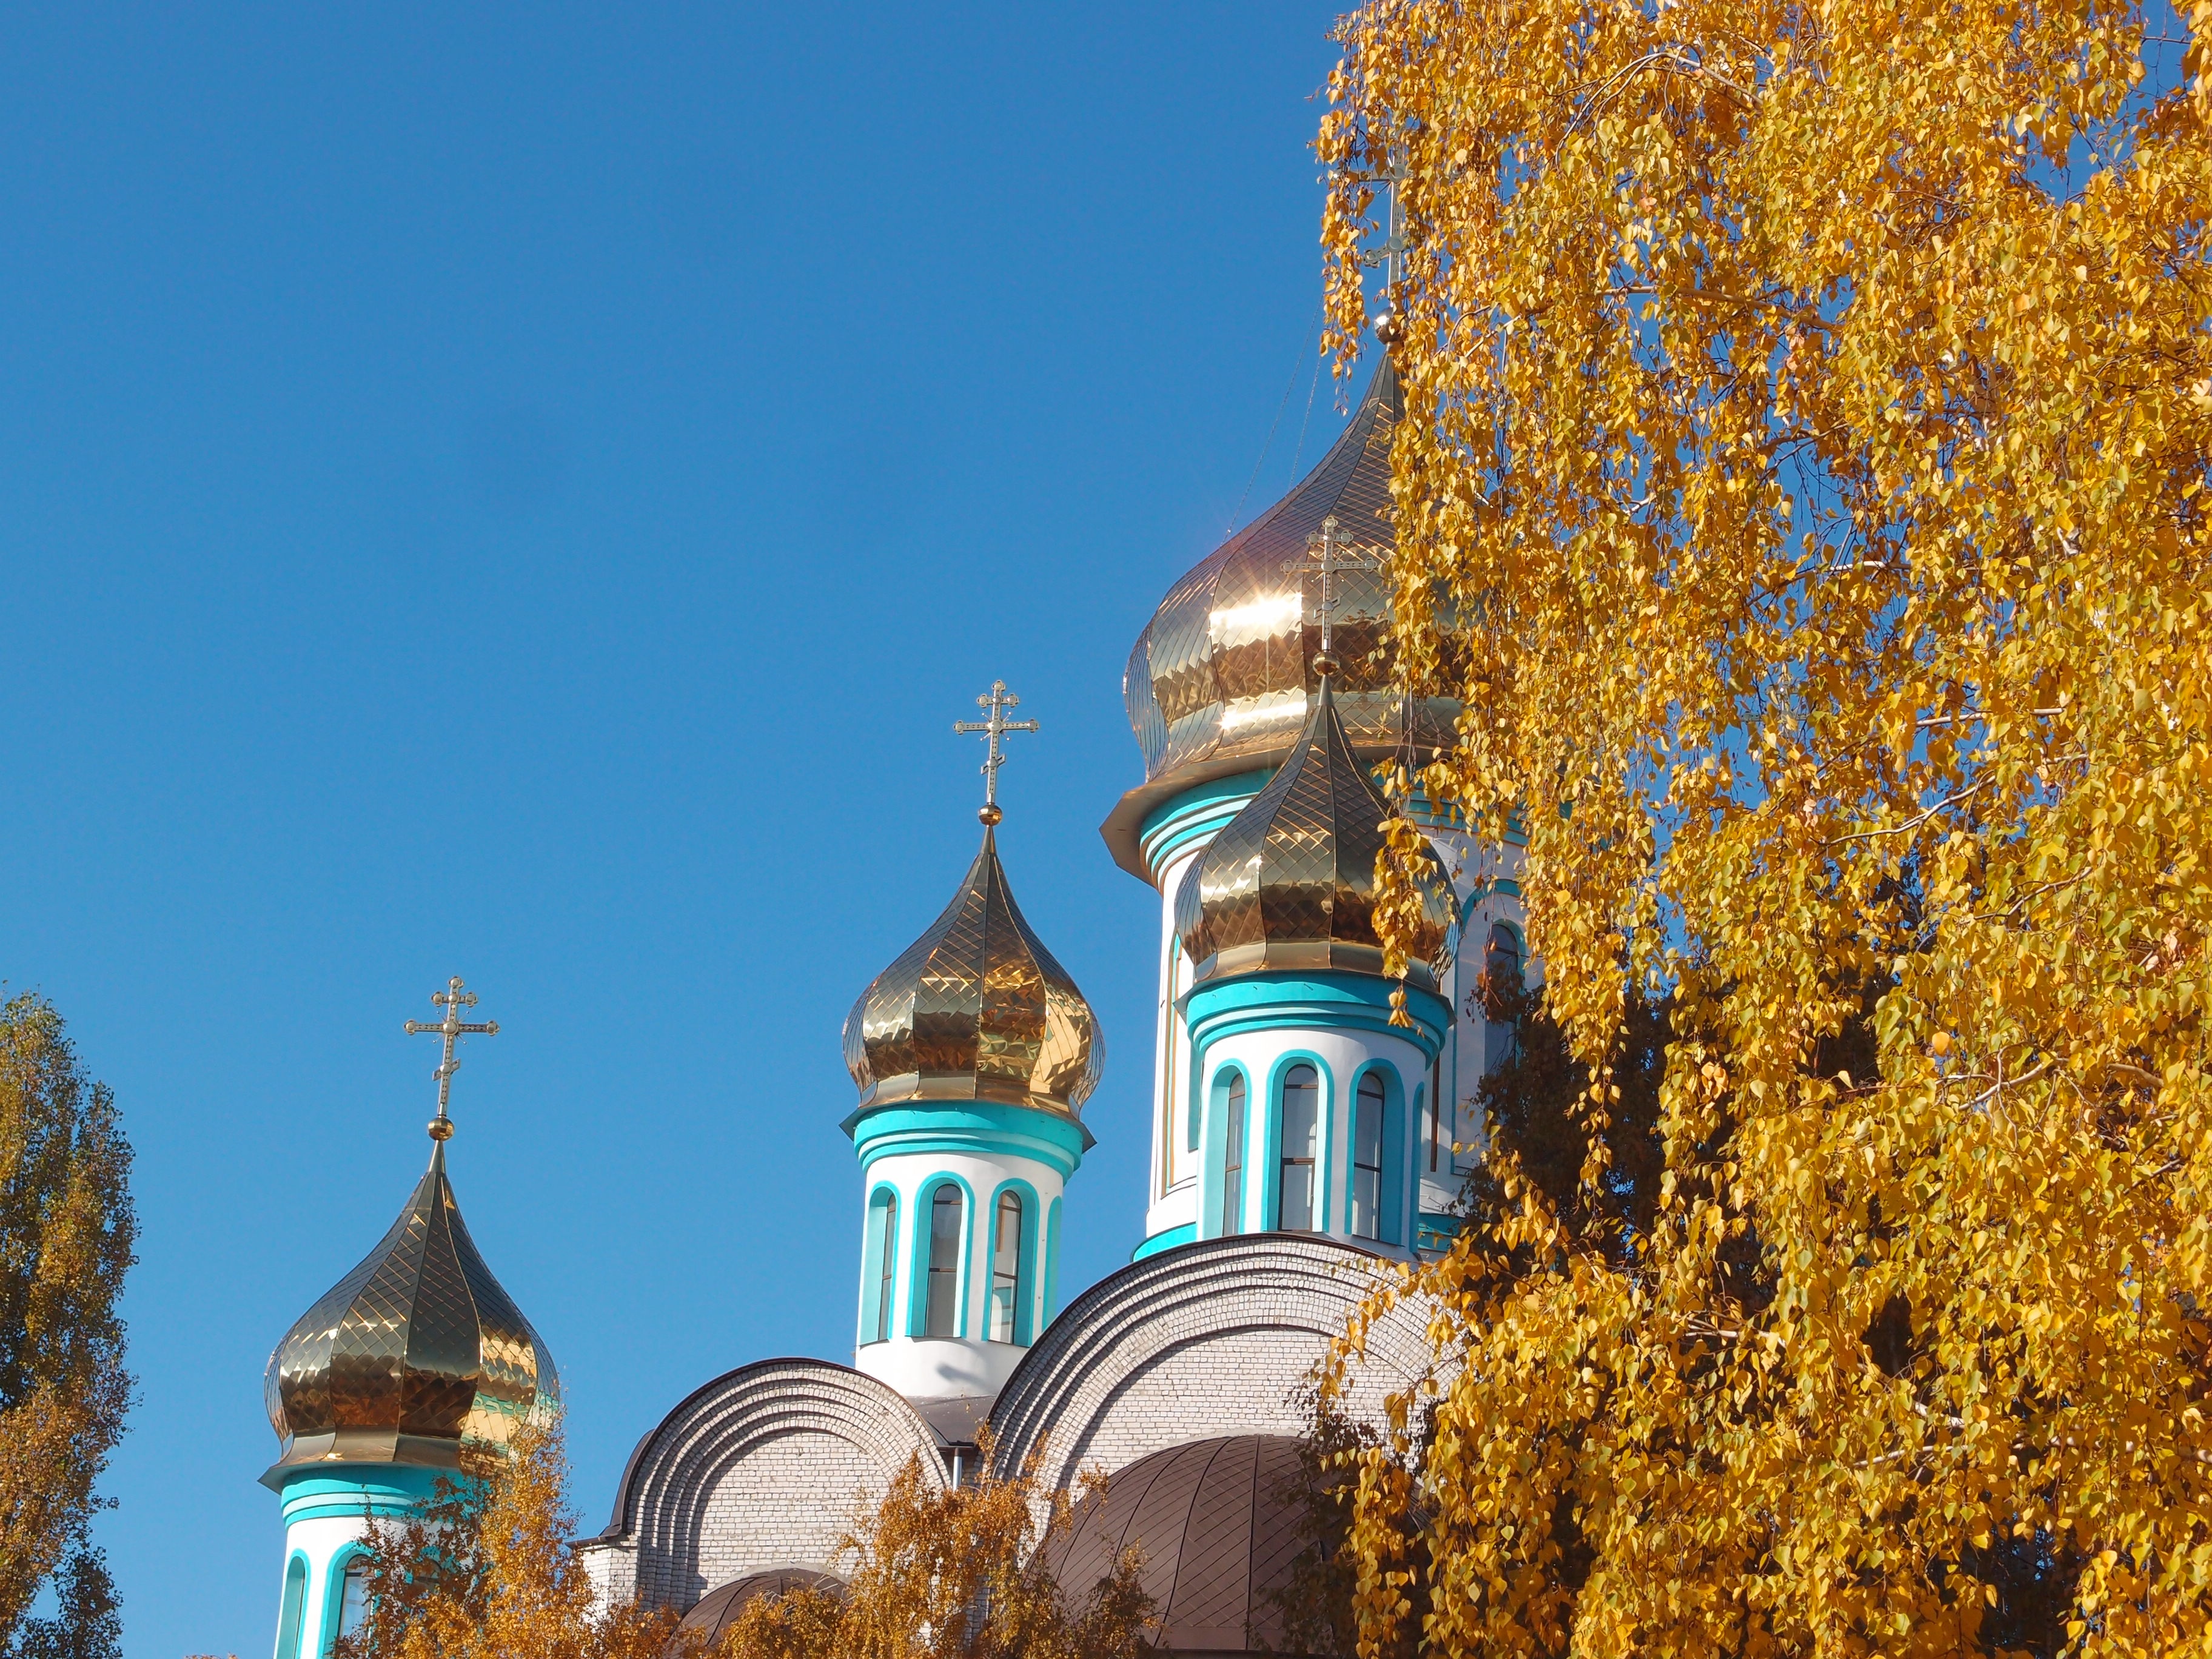
architecture, sky, flower, building, city, evening, tower, birch, autumn, weather, landmark, church, yellow, season, place of worship, trees, gold, temple, good weather, kharkov, golden domes, the church of st vladimir